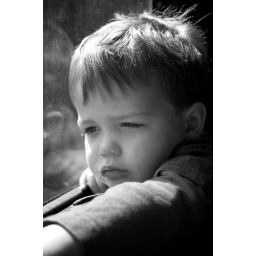
Taking in the view from the train window